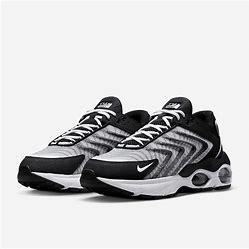
Brand: Nike
Model: Air Max TW